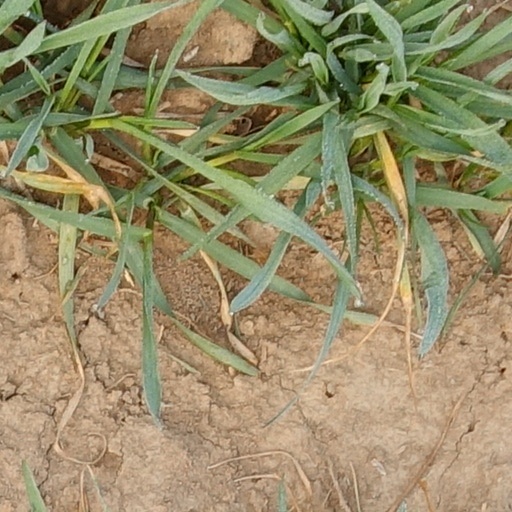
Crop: wheat